Answer in natural language. How many Paintings are visible in the scene? Choose between the following options: 1, 4, 3, 2 or 0
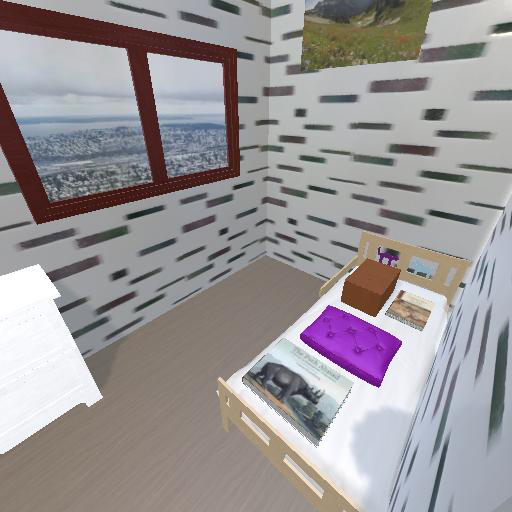
<answer>1</answer>